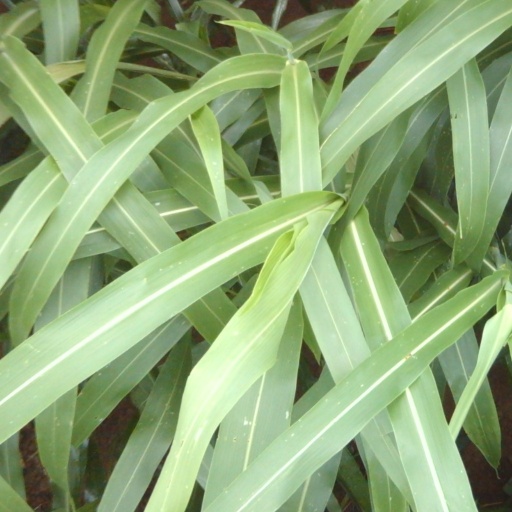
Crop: sorghum